David Lester (musician)

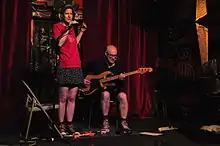
Lester with Wendy Atkinson at the 21st Olympia Experimental Music Festival (2015).

Lester has also collaborated with experimental bassist Wendy Atkinson to form the duo Horde of Two. They released their debut CD "Guitar & Bass Actions" on Smarten Up! & Get To The Point Records in 2009.